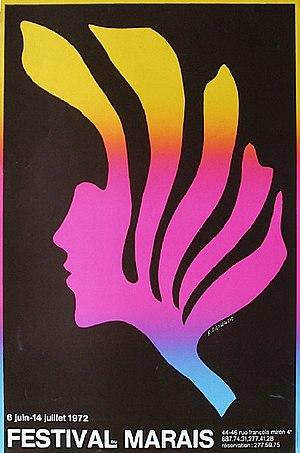
Affiche du festival (6 juin - 14 juillet 1972)
Le Festival du Marais est un festival qui s'est tenu dans le quartier du Marais à Paris, de 1962 à 1993. Il avait lieu chaque année en juin et durait environ 3 semaines.